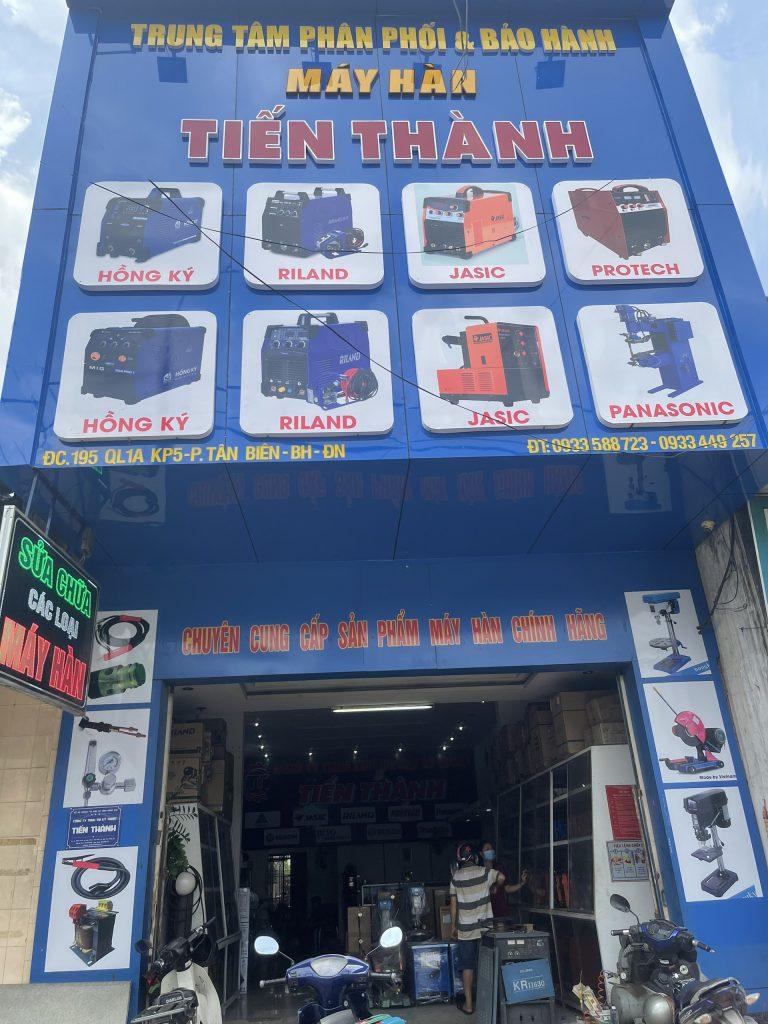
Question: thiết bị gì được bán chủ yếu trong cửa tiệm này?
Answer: máy hàn được bán chủ yếu trong cửa hàng này